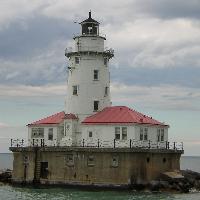
Weather: cloudy or overcast